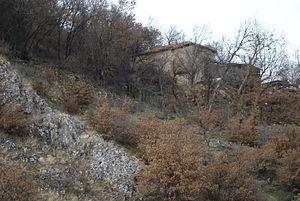
Cet article propose une liste des monuments culturels du Kosovo. Elle intègre des monuments inscrits dans les registres de l'Institut pour la protection du patrimoine de la République de Serbie et sur la liste de l'Académie serbe des sciences et des arts, en tant que le Kosovo est encore considéré comme une province autonome par la Serbie et une partie de la communauté internationale ; parallèlement le Kosovo, qui a proclamé son indépendance en 2008, a établi une liste provisoire de monuments culturels.